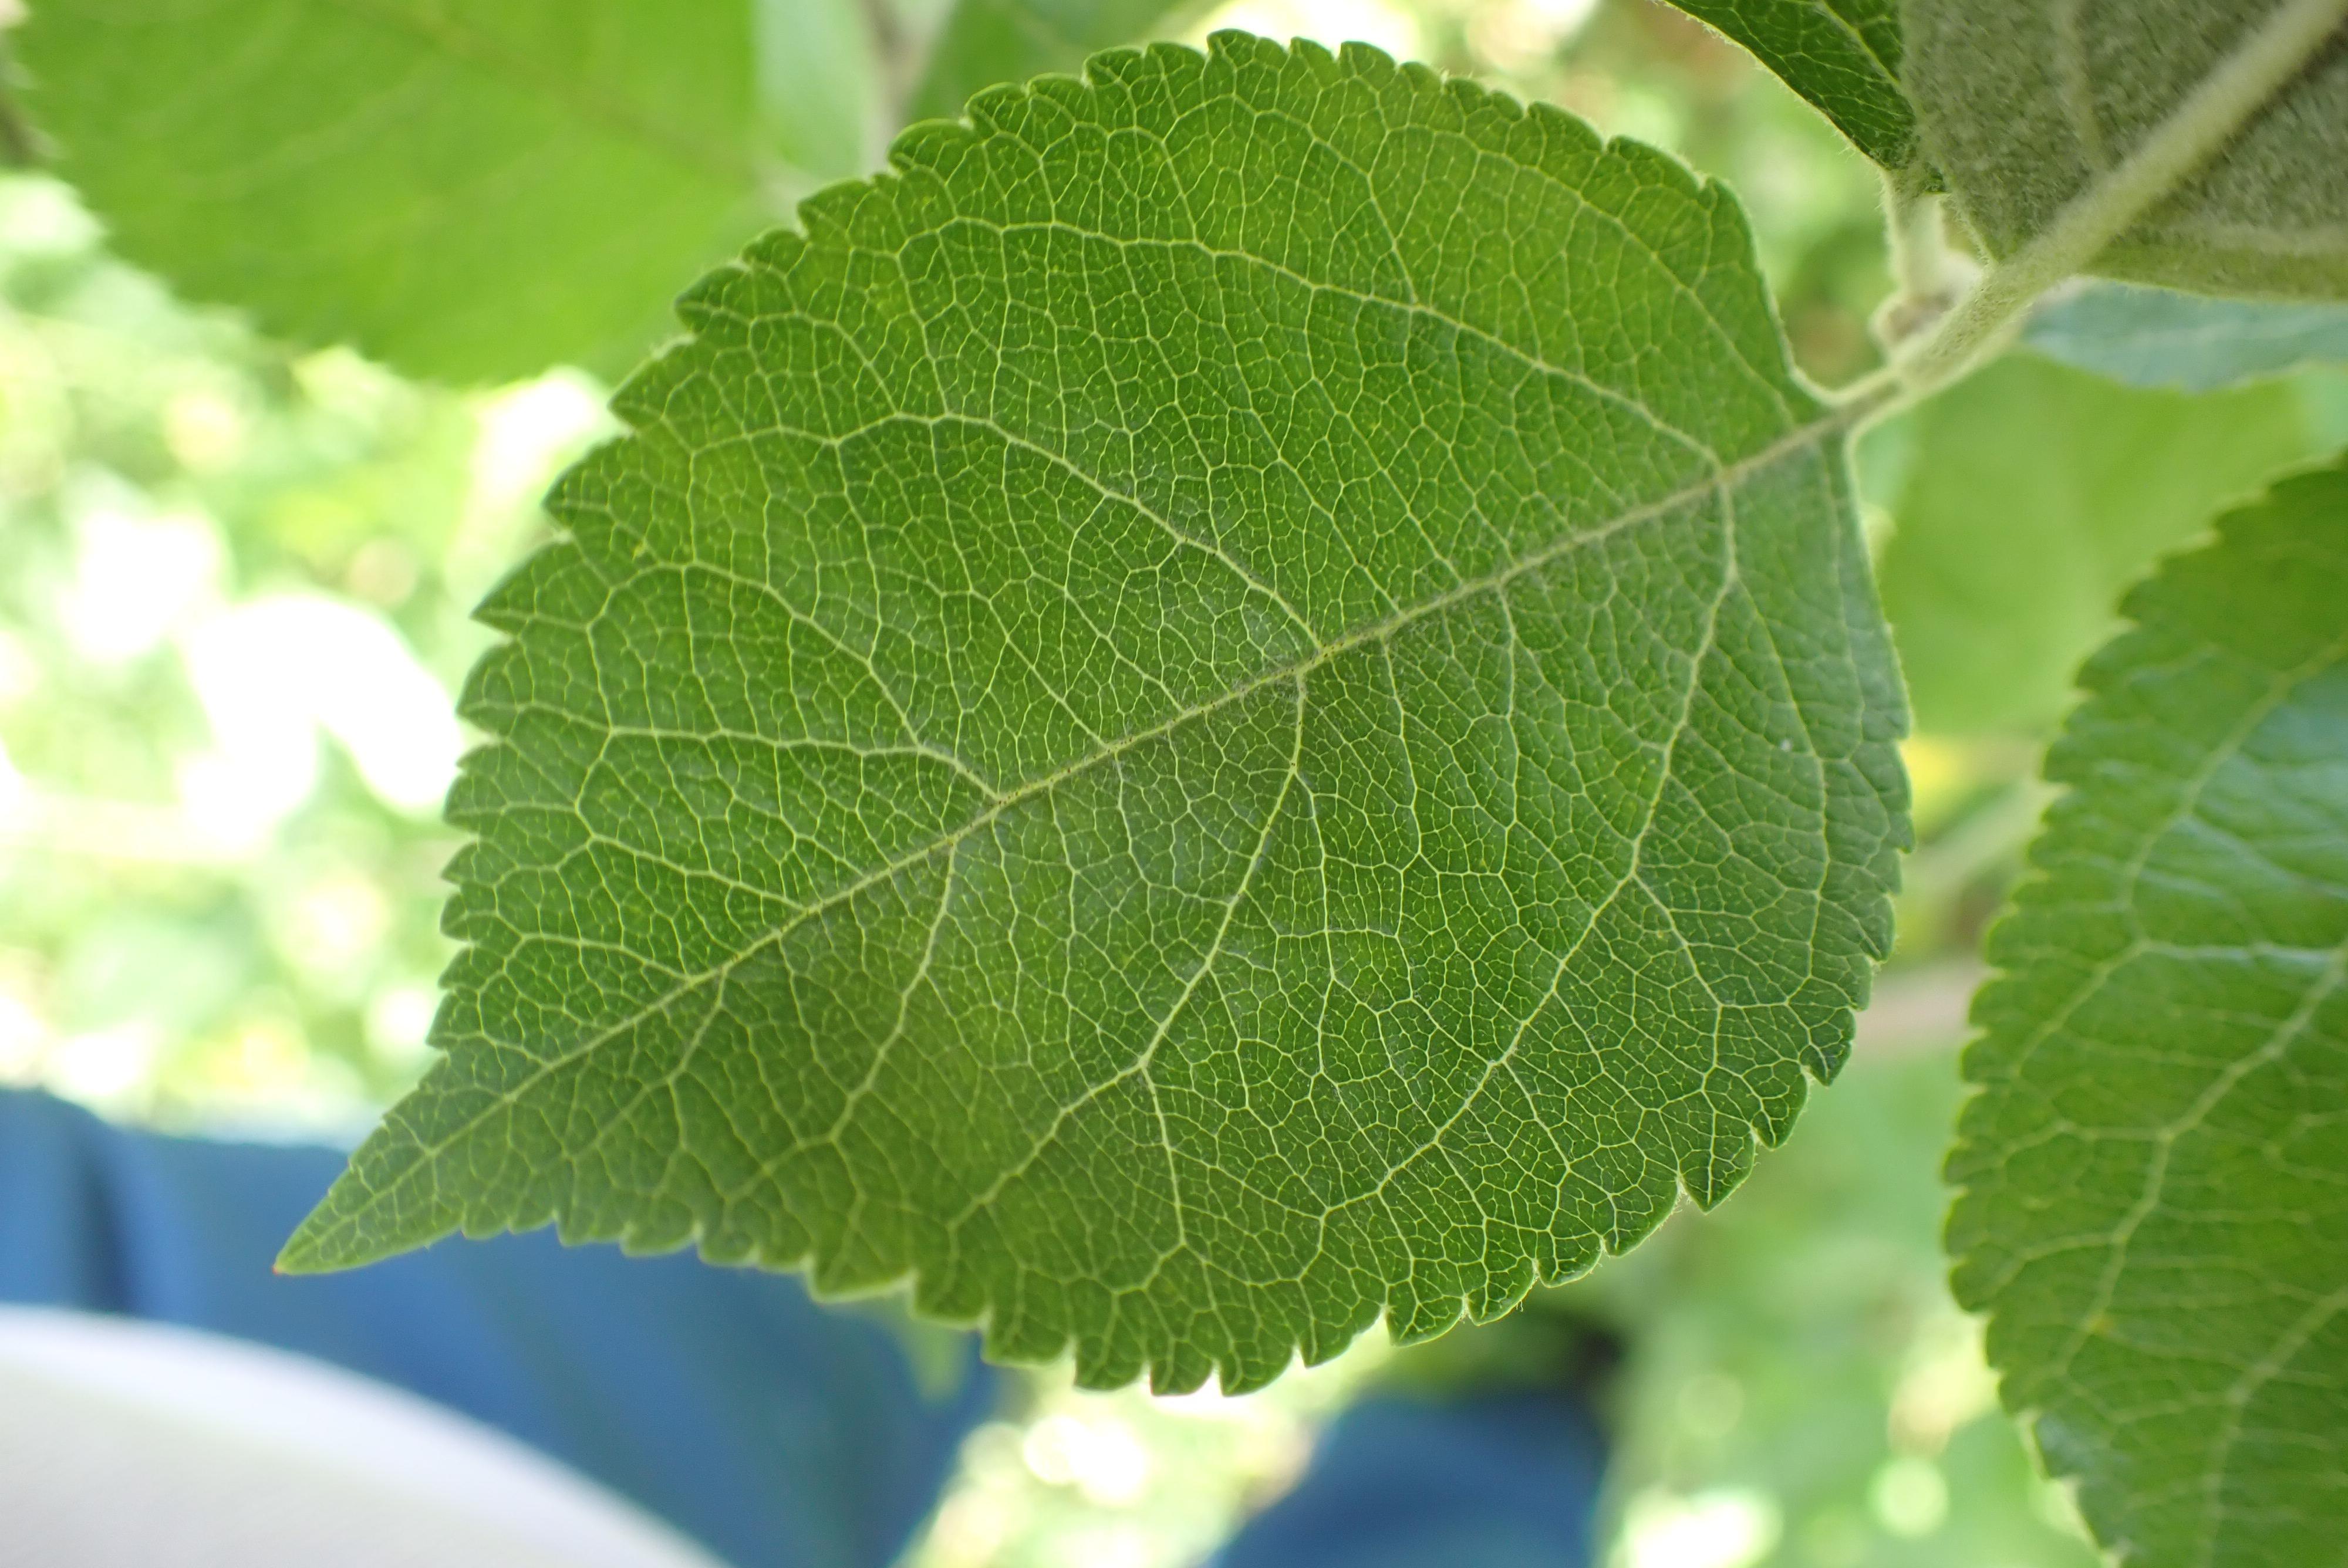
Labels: healthy